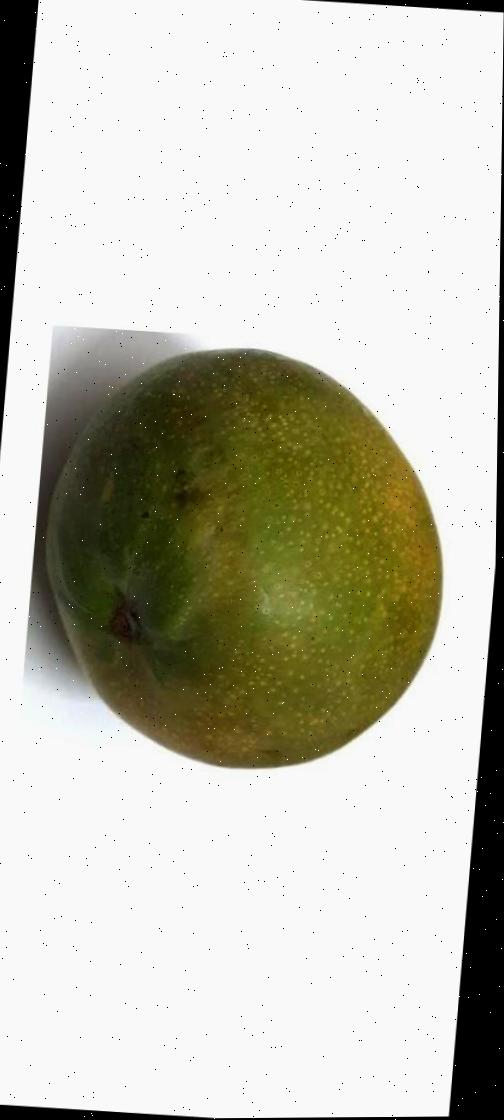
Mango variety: Bari-4